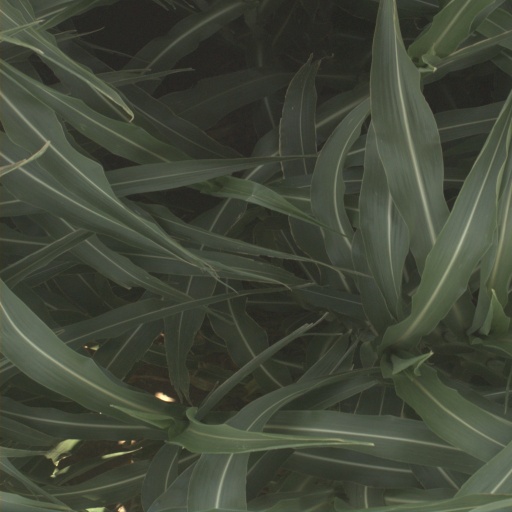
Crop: sorghum